Hungarian cuisine

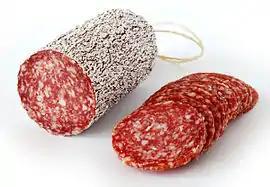
Winter salami is made from cured pork and spices, smoked slowly. During the process a special noble-mold is formed on the surface.

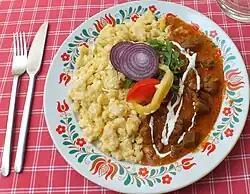
"Pörkölt" with "nokedli".

In Hungary, people usually have a large breakfast. Hungarian breakfast generally is an open sandwich with bread or toast, butter, cheese or different cream cheeses, "túró" cheese, tejföl or "körözött" (Liptauer cheese spread), cold cuts such as ham, liver pâté (called "májkrém" or "kenőmájas"), bacon, salami, mortadella, sausages such as kabanos, beerwurst or different Hungarian sausages or kolbász. Traditionally fresh tomatoes and green peppers (sometimes scallion, radish and cucumber) are served with these when they are in season. Eggs (fried, scrambled or boiled) may also be part of breakfast.